Triple Crown of Acting

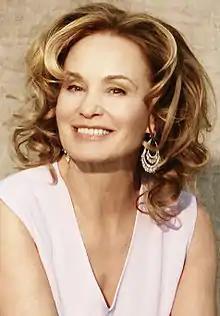

English actress Helen Mirren (born 1945) completed the triple crown in 2015. She is an 11-time Emmy (4), 4-time Oscar (1), and 3-time Tony (1) nominee, for a total of 18 TC nominations. Mirren has won six TC qualifying awards.